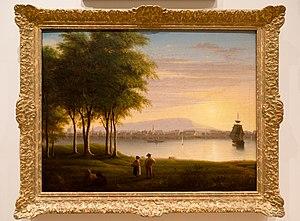
John Poad Drake, né le 20 juillet 1794 à Stoke Damerel, et mort le 26 février 1883 à Fowey, Angleterre, est un inventeur et un artiste peintre.